Downing Stadium

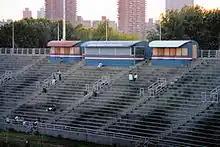
Downing Stadium during a music concert,

In 1938, the stadium hosted the Carnival of Swing, one of the first large outdoor jazz festivals.